Thompson Cigar

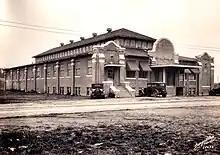
Thompson Cigar Company

In 1960, Thompson Cigar Company was sold to Robert Franzblau. Franzblau relocated cigar production to local Tampa factories such as M & N Cigars and Gradiaz-Annis, which would make cigars under the Thompson brand. Both Stanford Newman and Morton Annis would serve as Franzblau's mentors for many years. Newman bought Cuesta-Rey and Annis owned Gold Label and Macanudo, which he eventually sold to General Cigar Company. Expansion led Franzblau to permanently establish corporate headquarters at 5401 Hangar Court, Tampa, Florida 33634. Today, Thompson Cigar runs the single largest inventory storage humidor in the United States, totaling over .